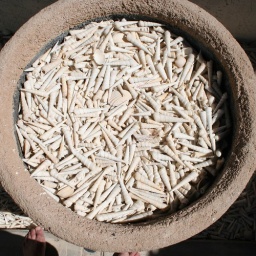
Shells fill this planter at the house we stayed at on the beach in Puerto Penasco.